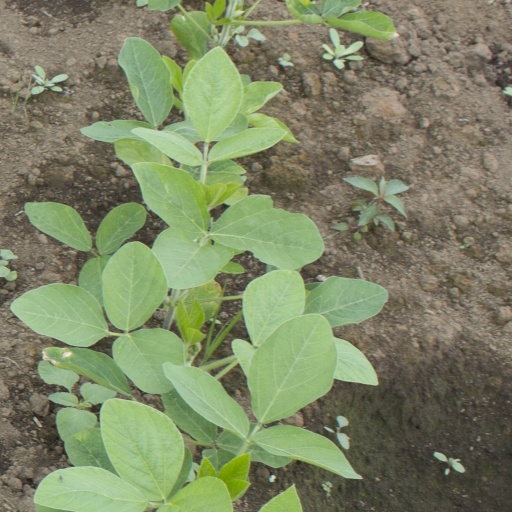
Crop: soybean